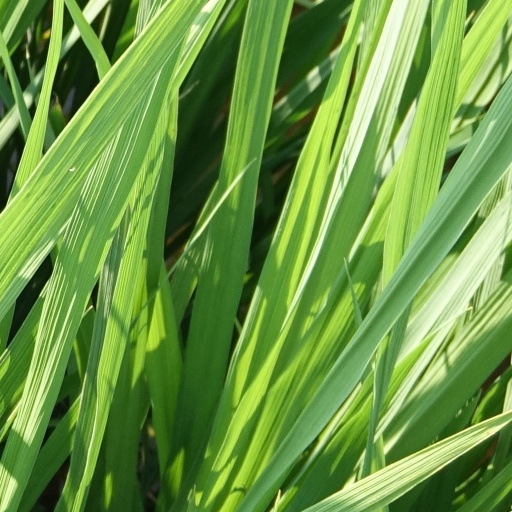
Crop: rice